Answer in natural language. Is black wooden dresser in front of brown colour desk  shape square? Choose between the following options: yes or no
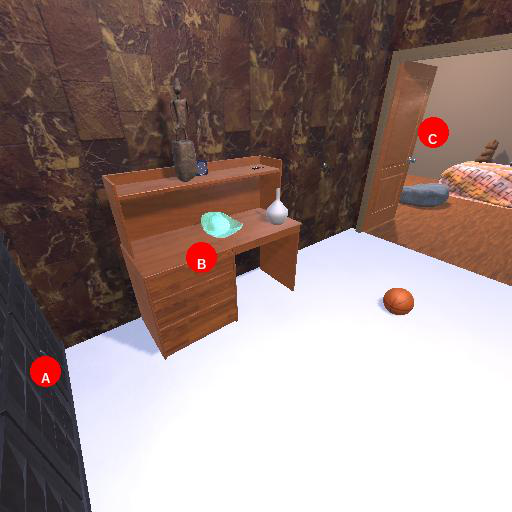
<answer>yes</answer>